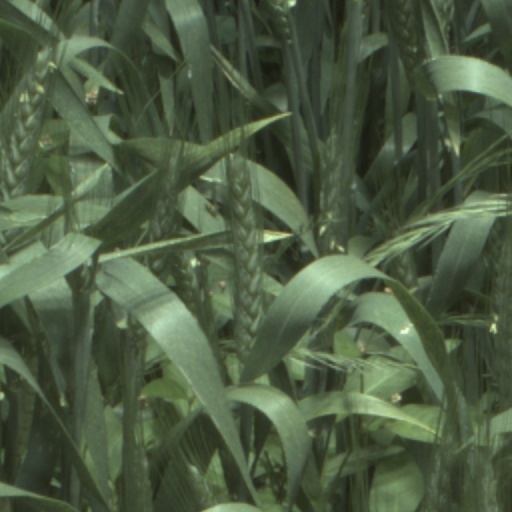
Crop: wheat